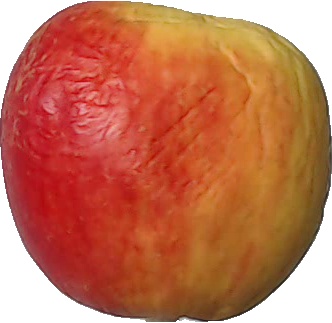
Label: apple_red_yellow_1